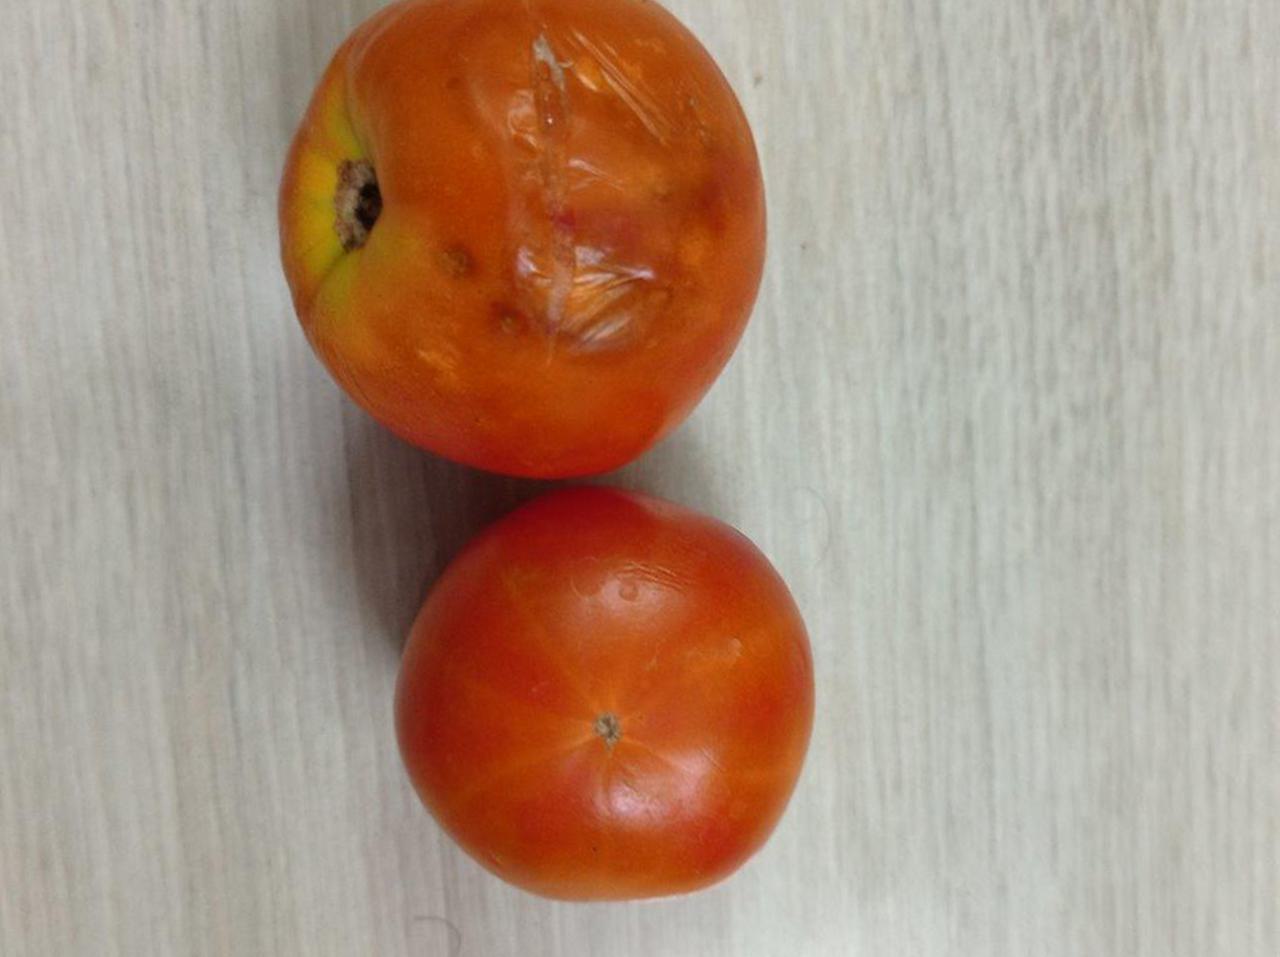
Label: Rotten